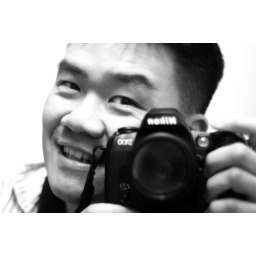
Me in my bathroom mirror